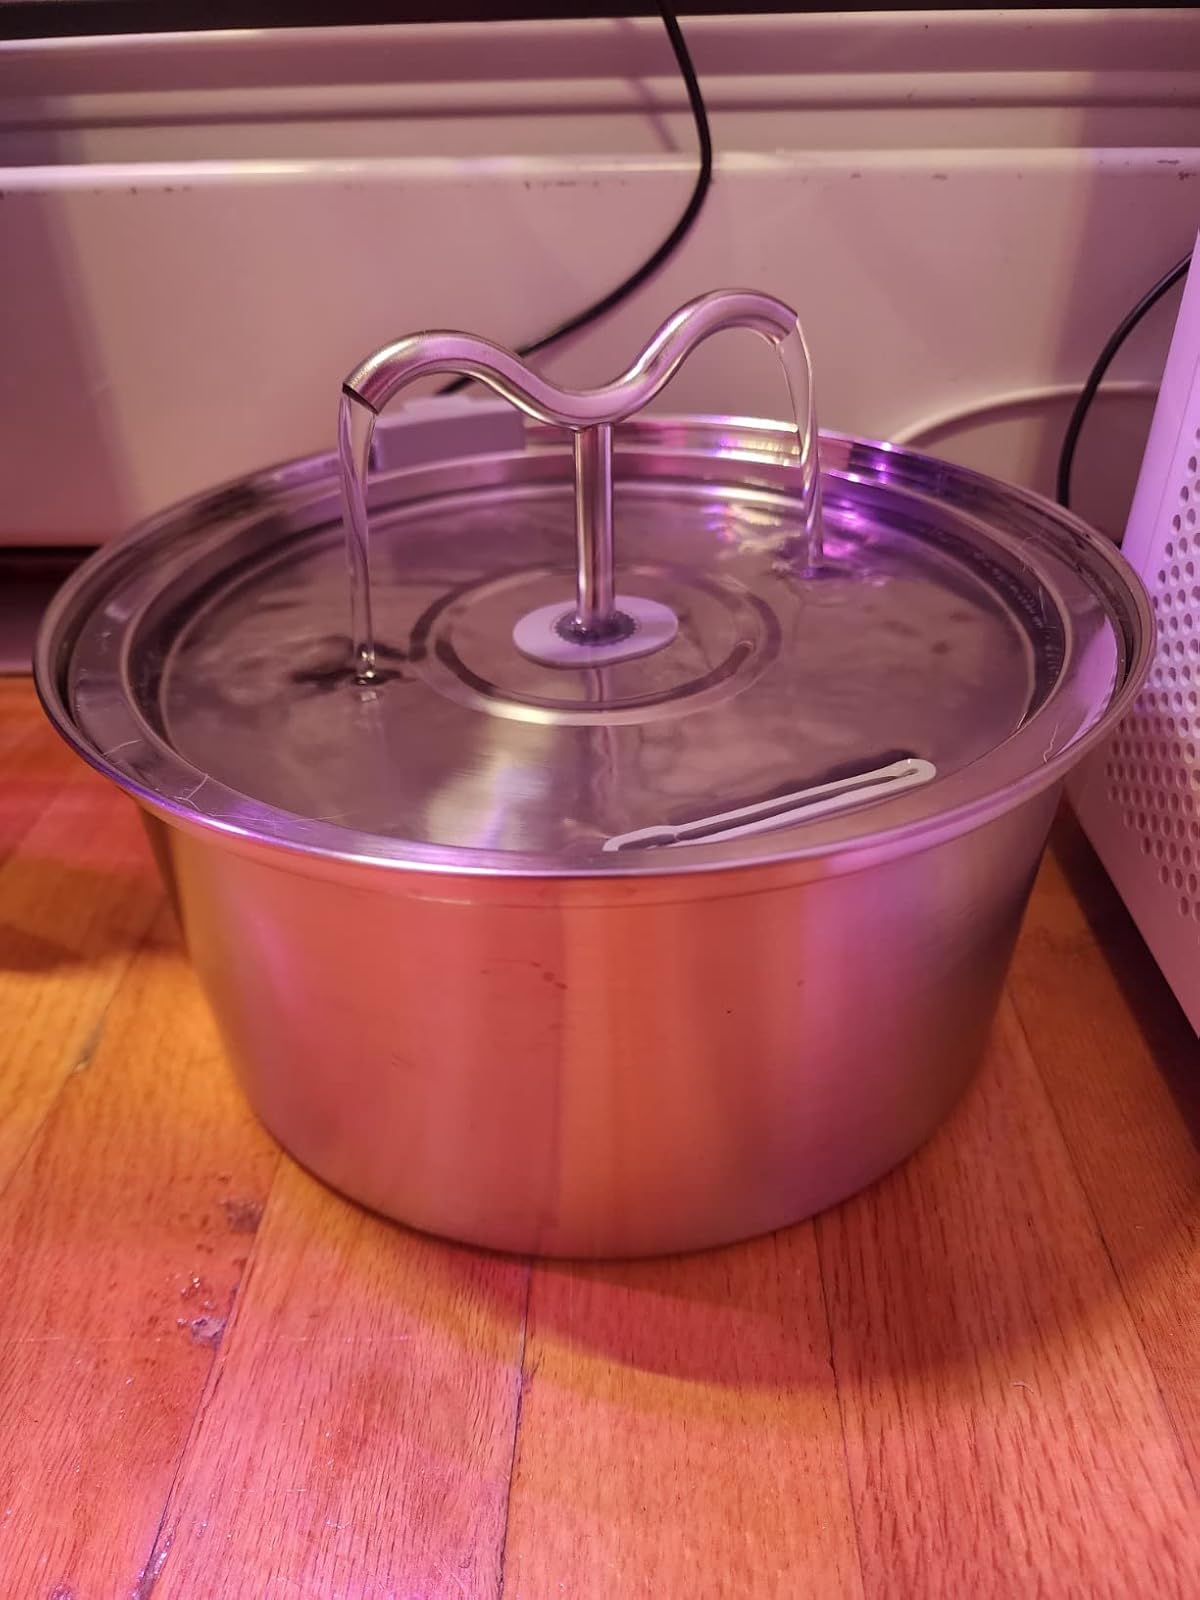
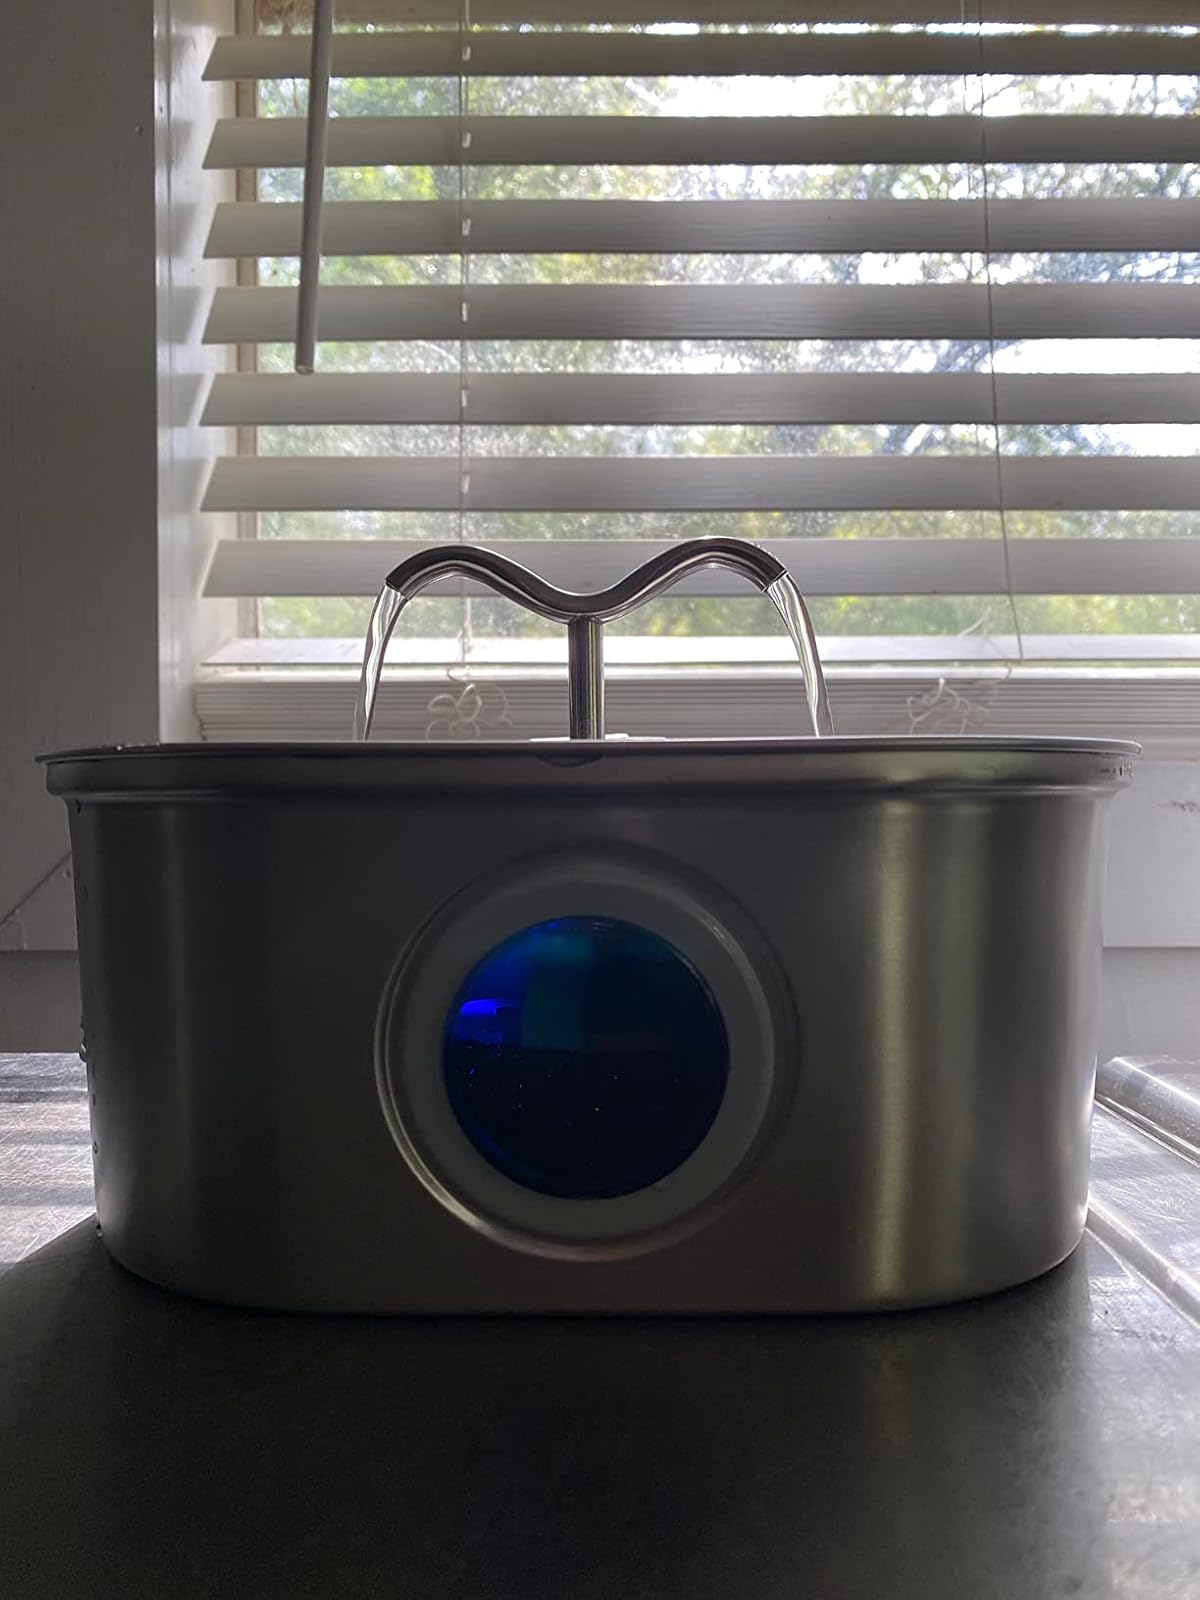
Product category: items_bowl
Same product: no